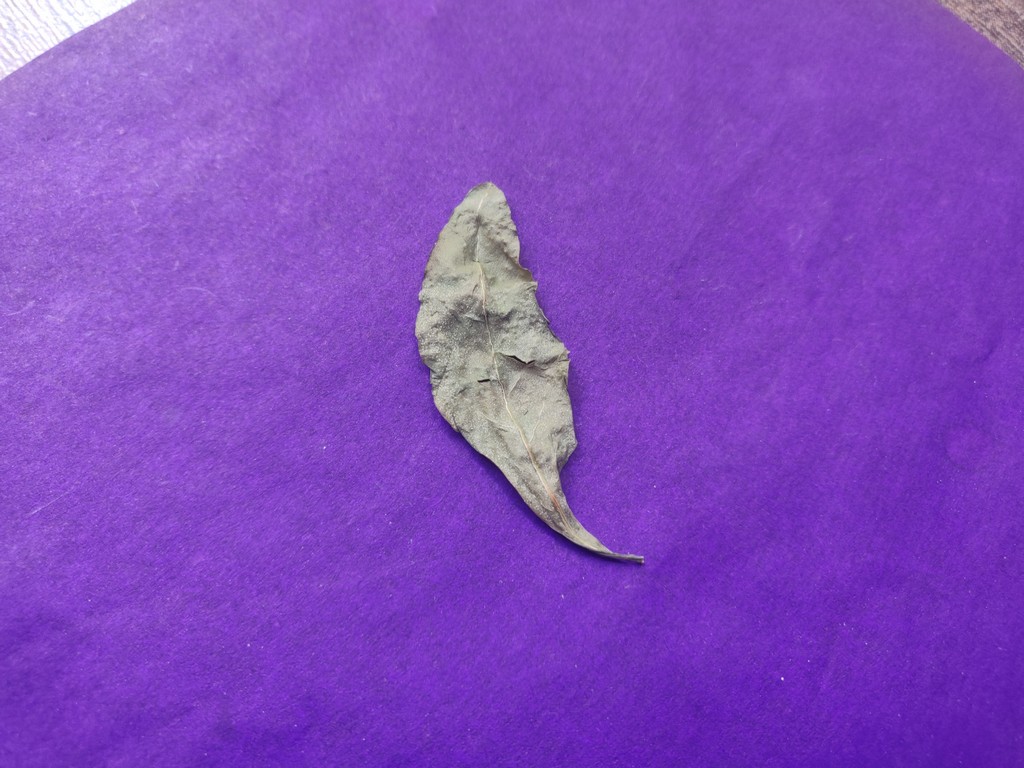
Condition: Dried
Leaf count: single
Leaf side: unknown